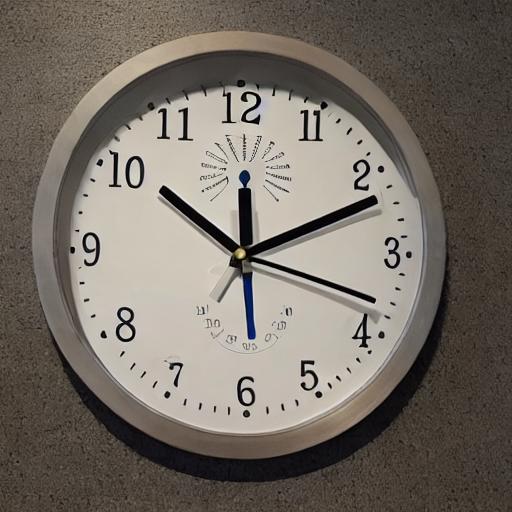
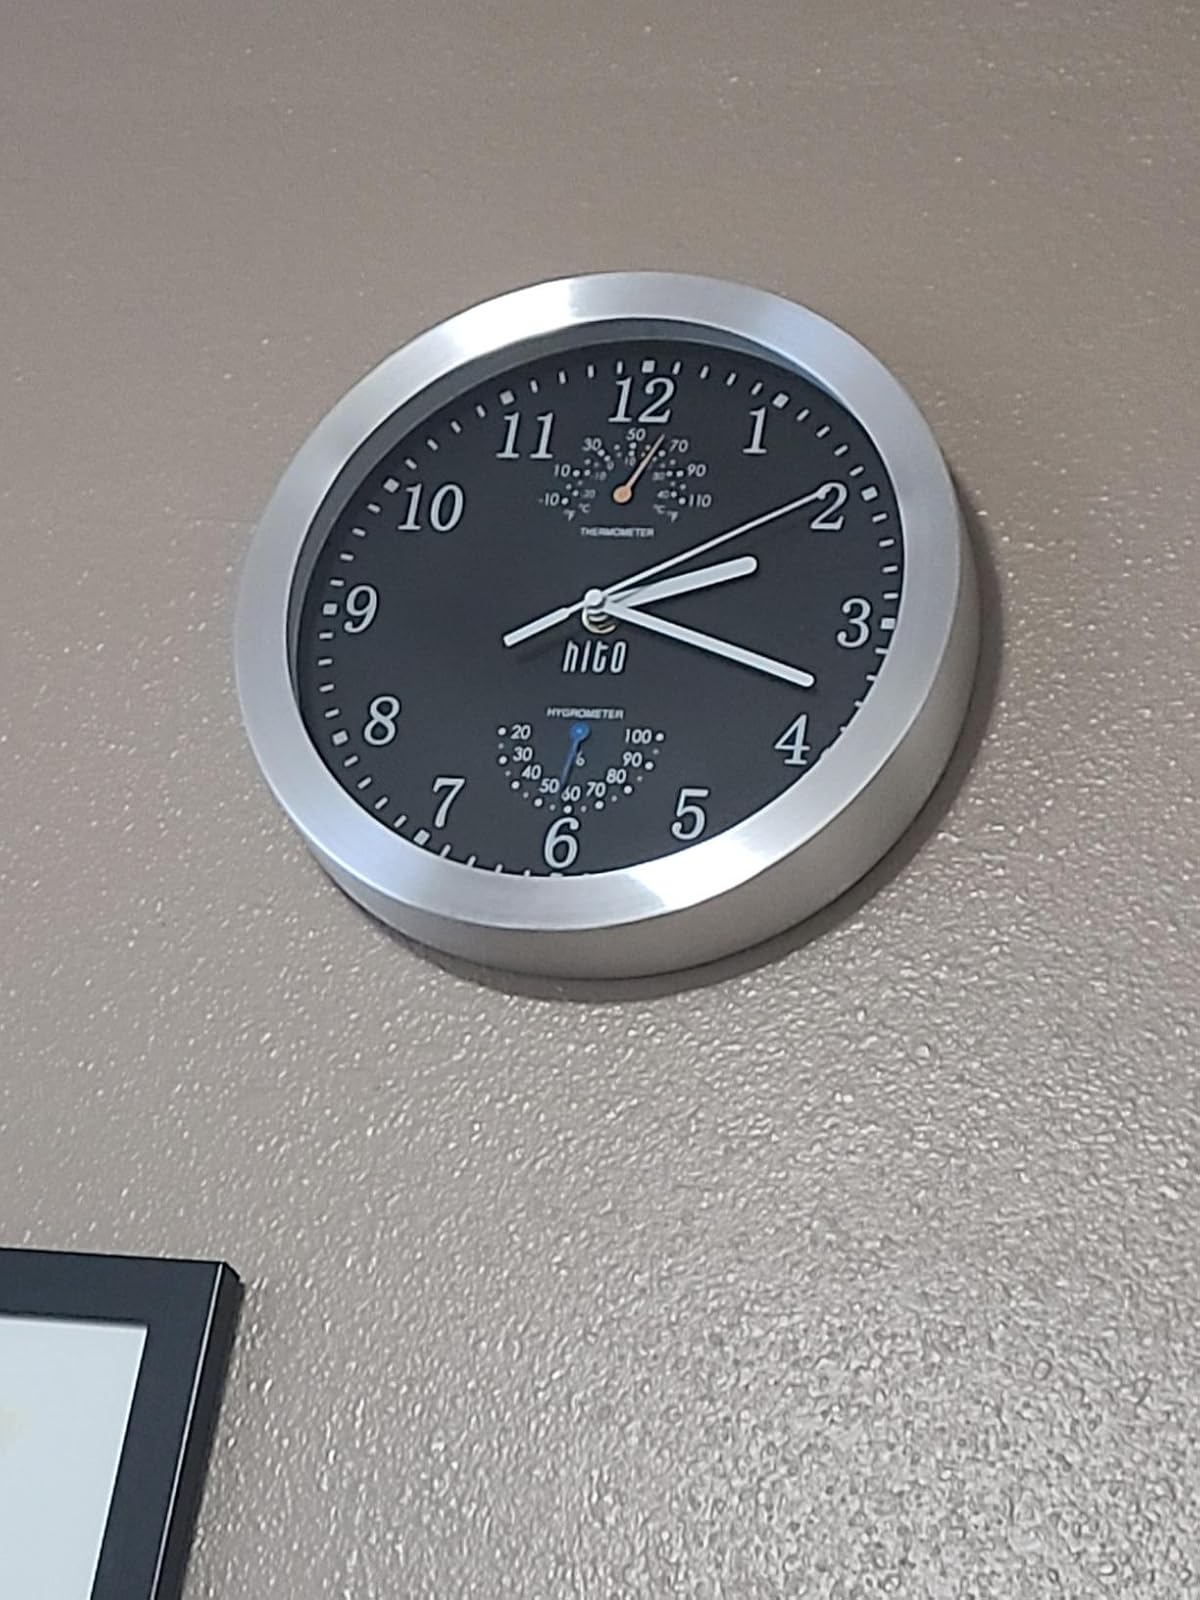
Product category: clock
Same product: no